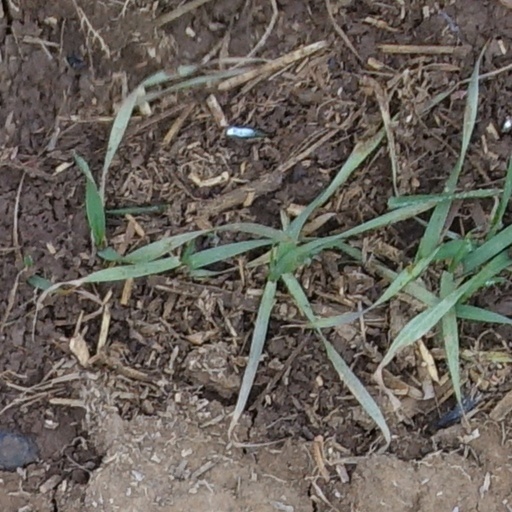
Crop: wheat